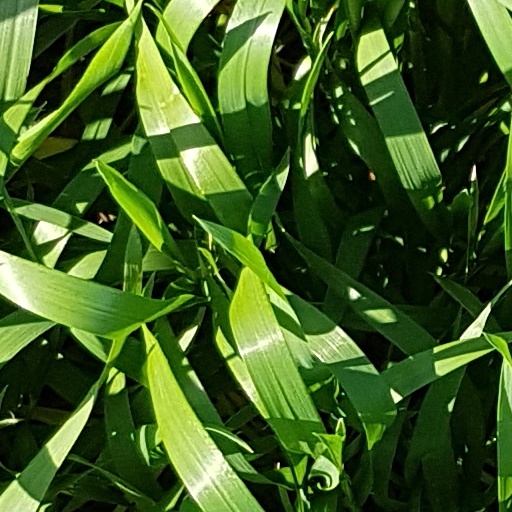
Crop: wheat